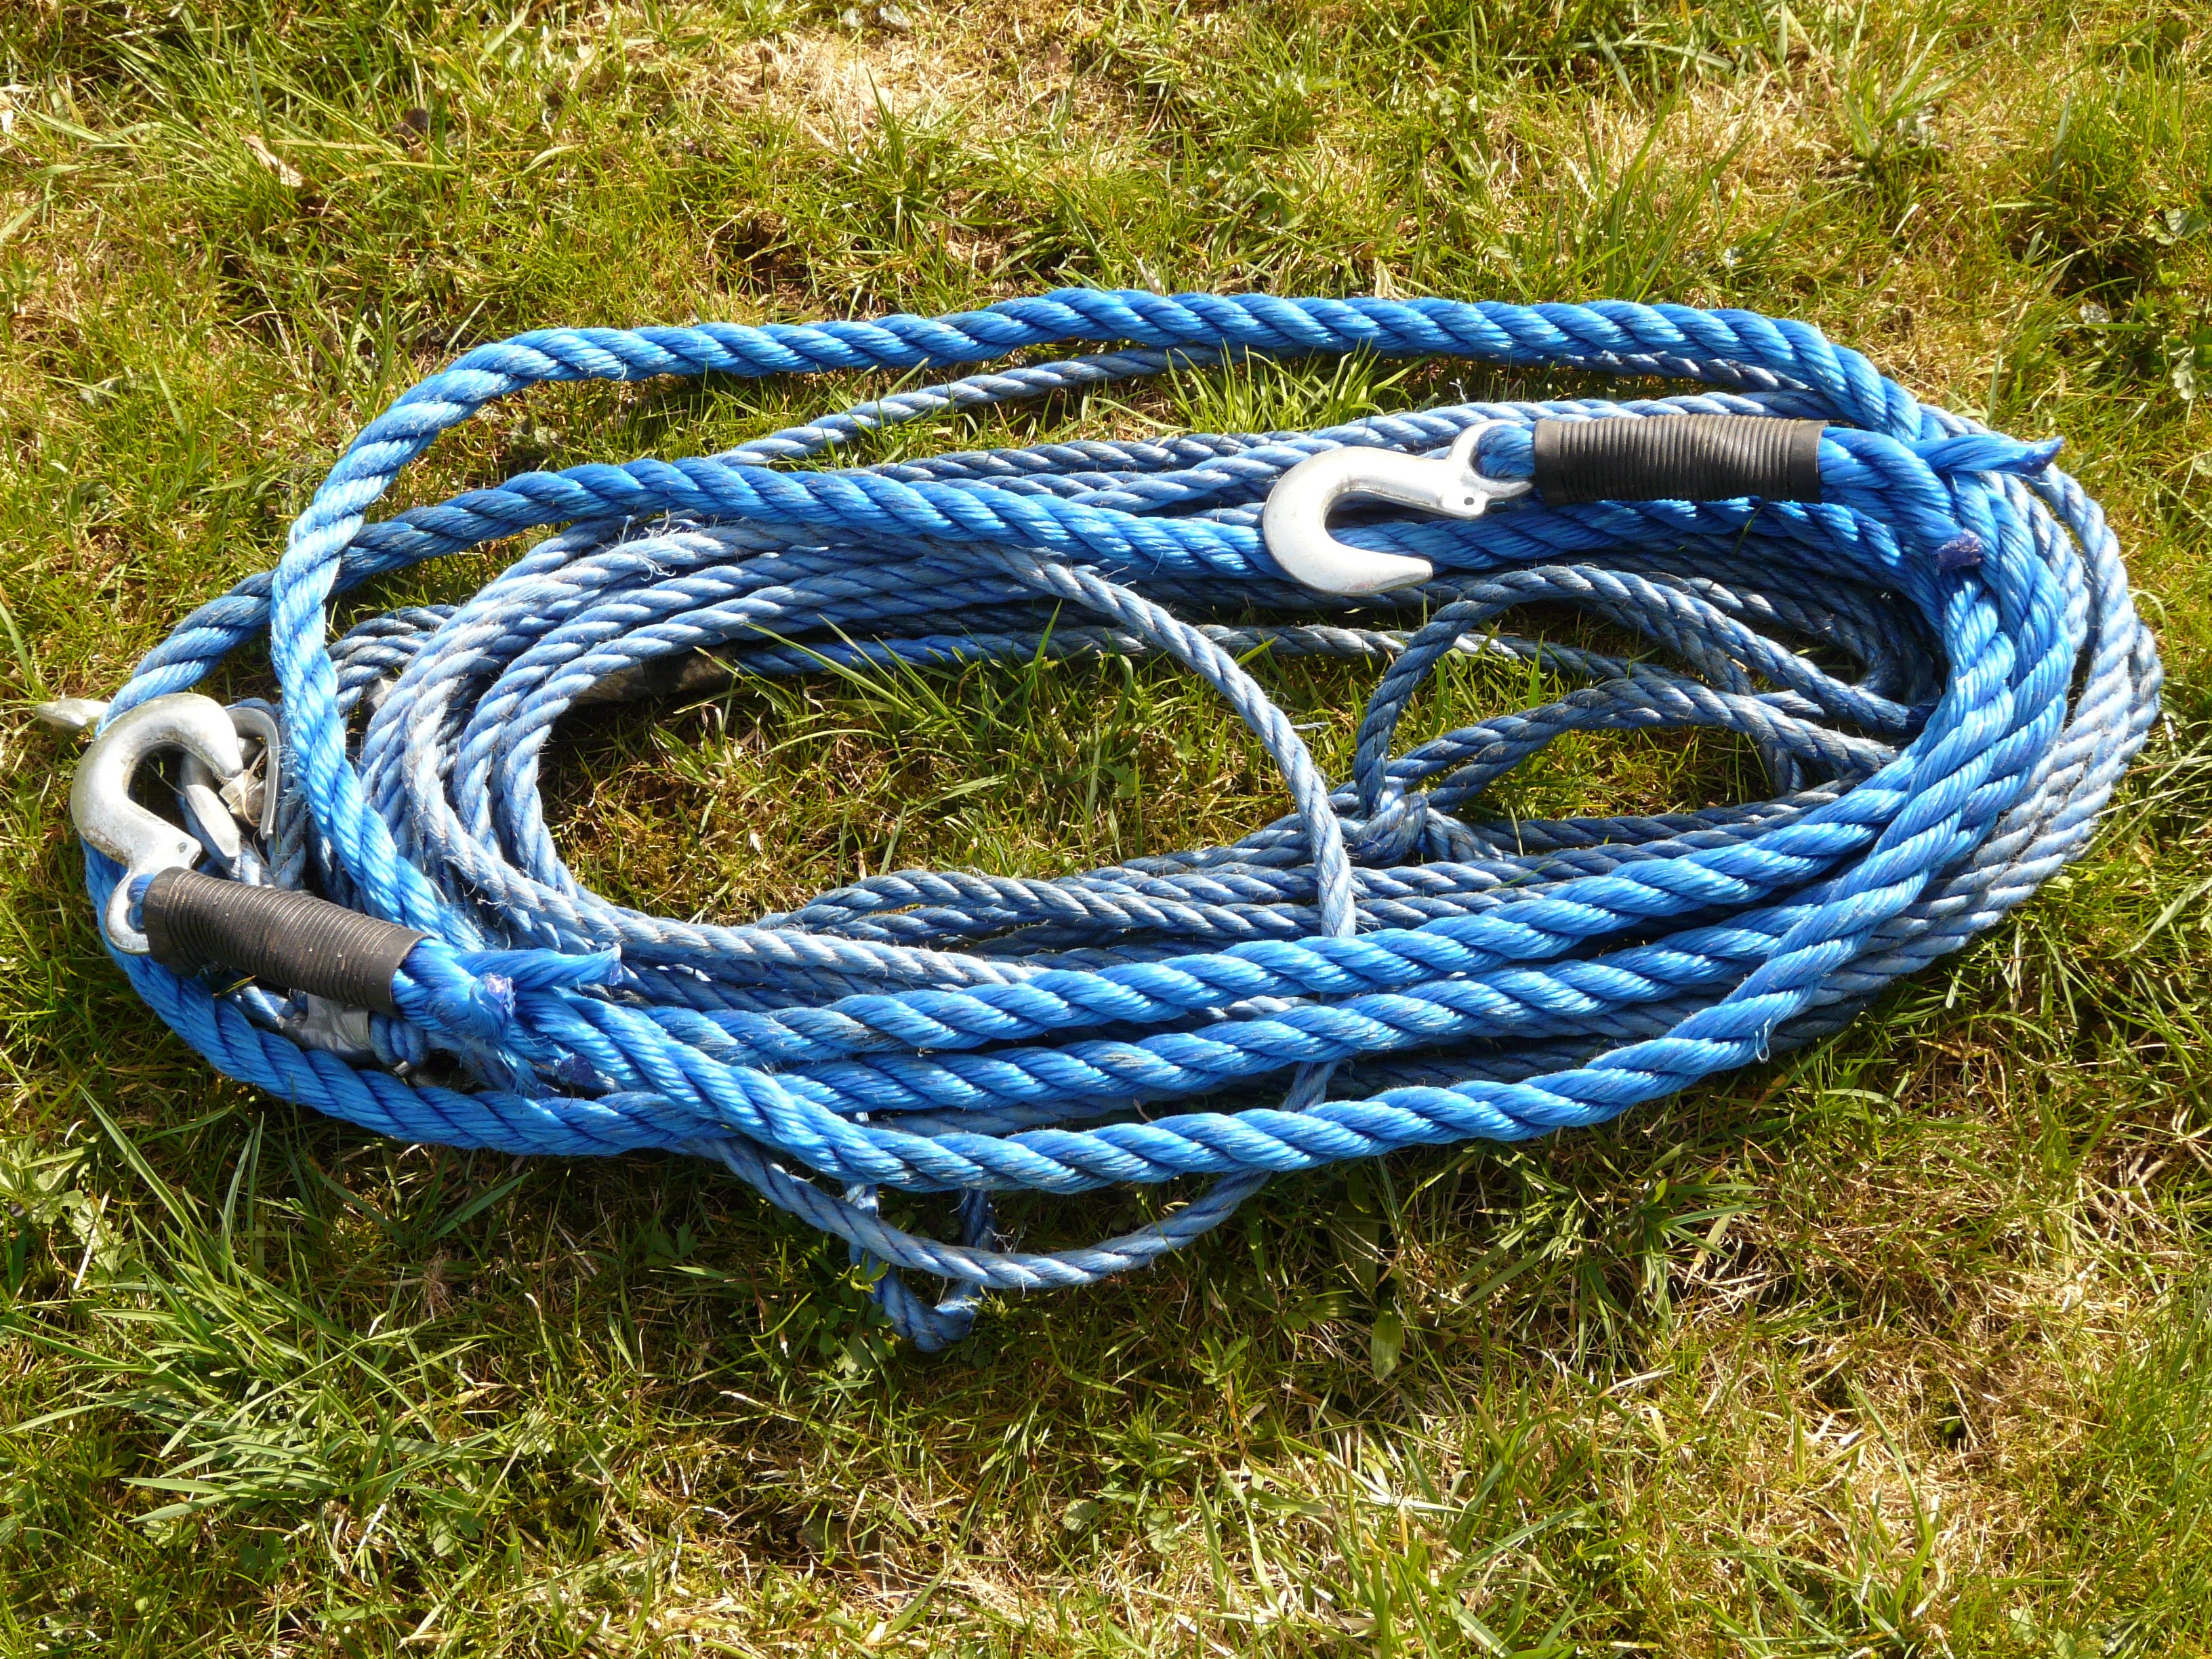
rope, cable, rein, blue, hook, net, outdoor structure, hardware accessory, tow rope